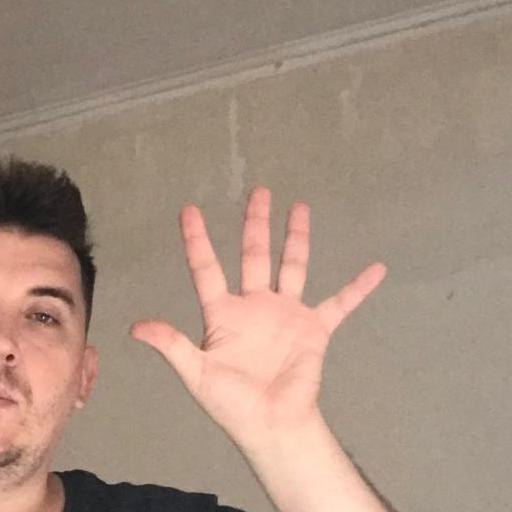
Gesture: palm